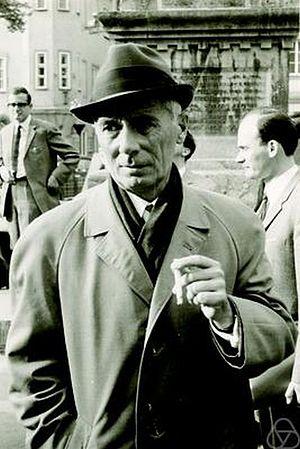
Kurt Georg Schütte est un mathématicien allemand qui a travaillé dans les domaines de la théorie de la démonstration et de l'analyse ordinale.